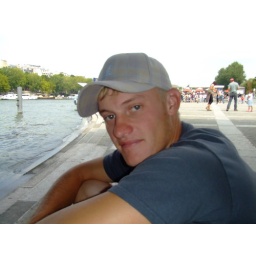
Mark sitting under a bridge on the river siene in Paris